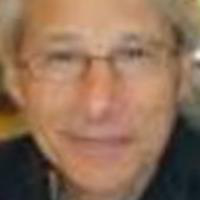
Age group: age 56-65